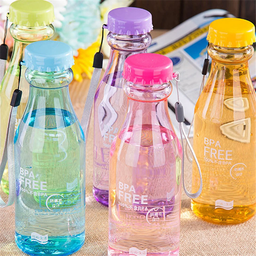
Label: bottles